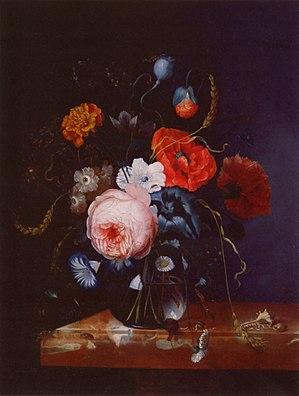
Johann Adalbert Angermeyer, né le 9 novembre 1674 à Bílina et mort le 18 octobre 1740 à Prague, est un peintre bohémien de natures mortes.